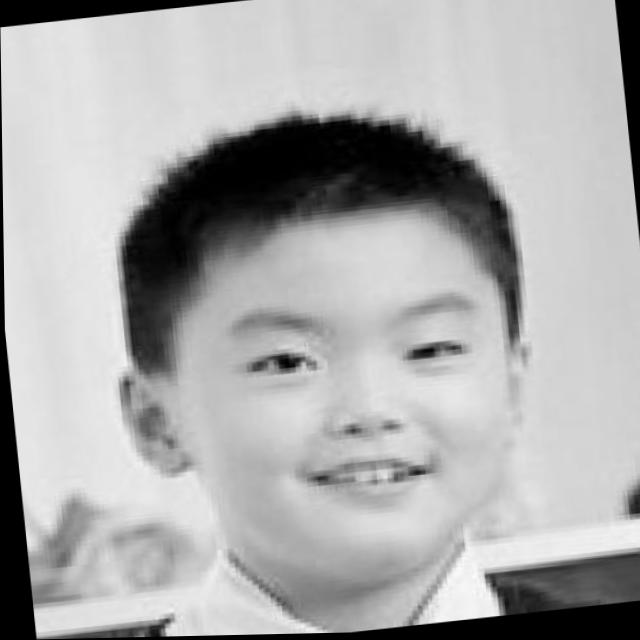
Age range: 0-12